Henry Bartle Frere

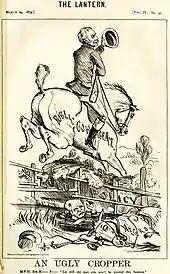
Pro-imperialist cartoon showing Sir Bartle Frere vanquishing the "negrophilist" liberals of the Cape government, represented by MP Saul Solomon.

The new governor was initially welcomed by the local (Molteno-Merriman) government of the Cape Colony, which was by far the largest and most powerful polity in the region.